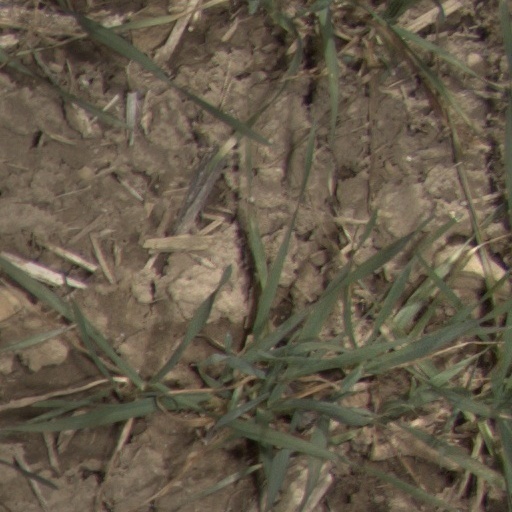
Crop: wheat